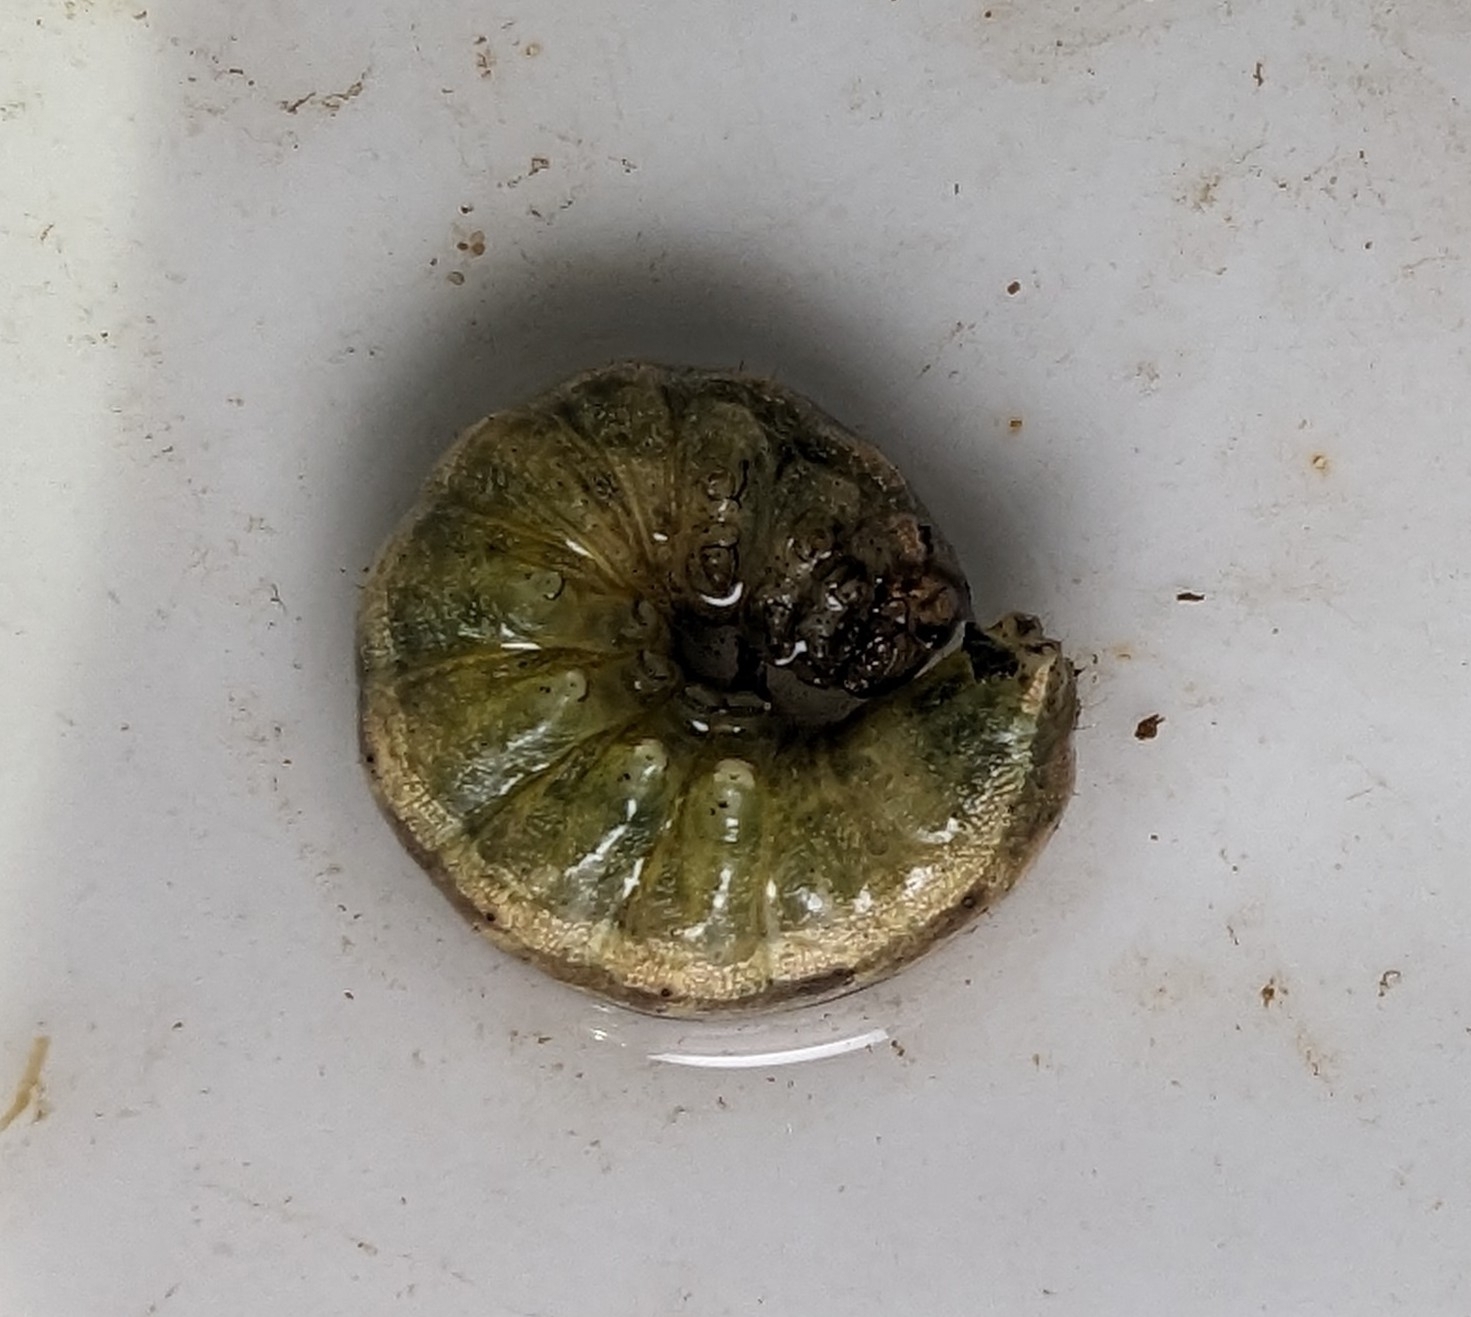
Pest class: cutworms